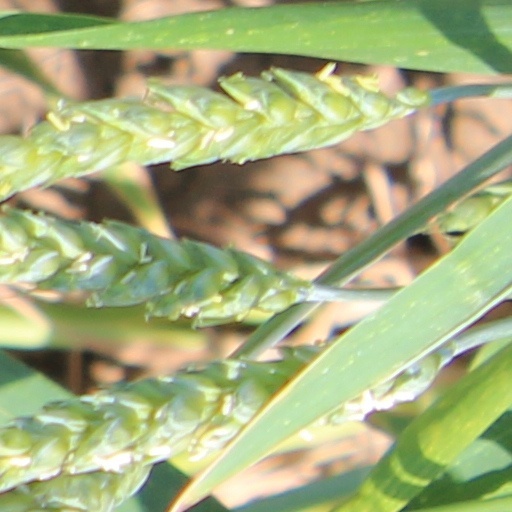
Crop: wheat